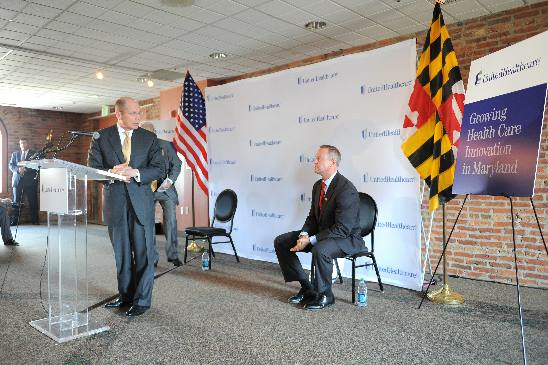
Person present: No